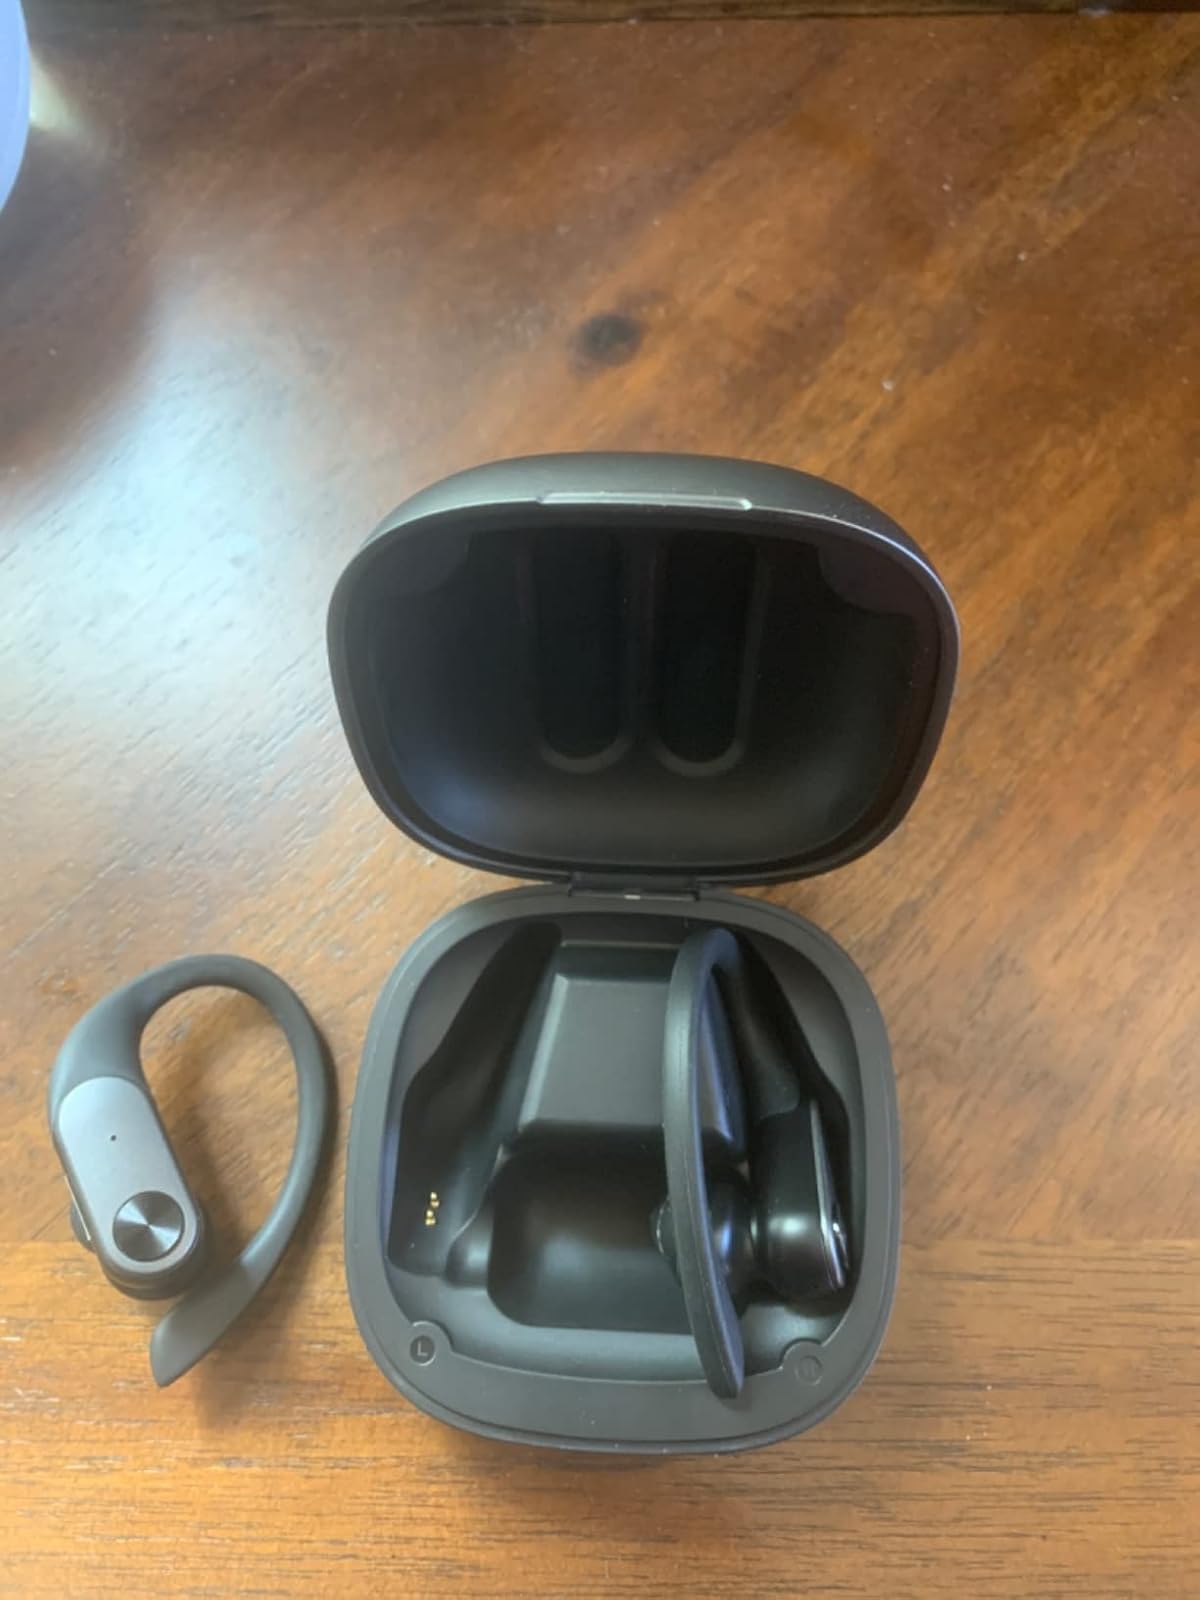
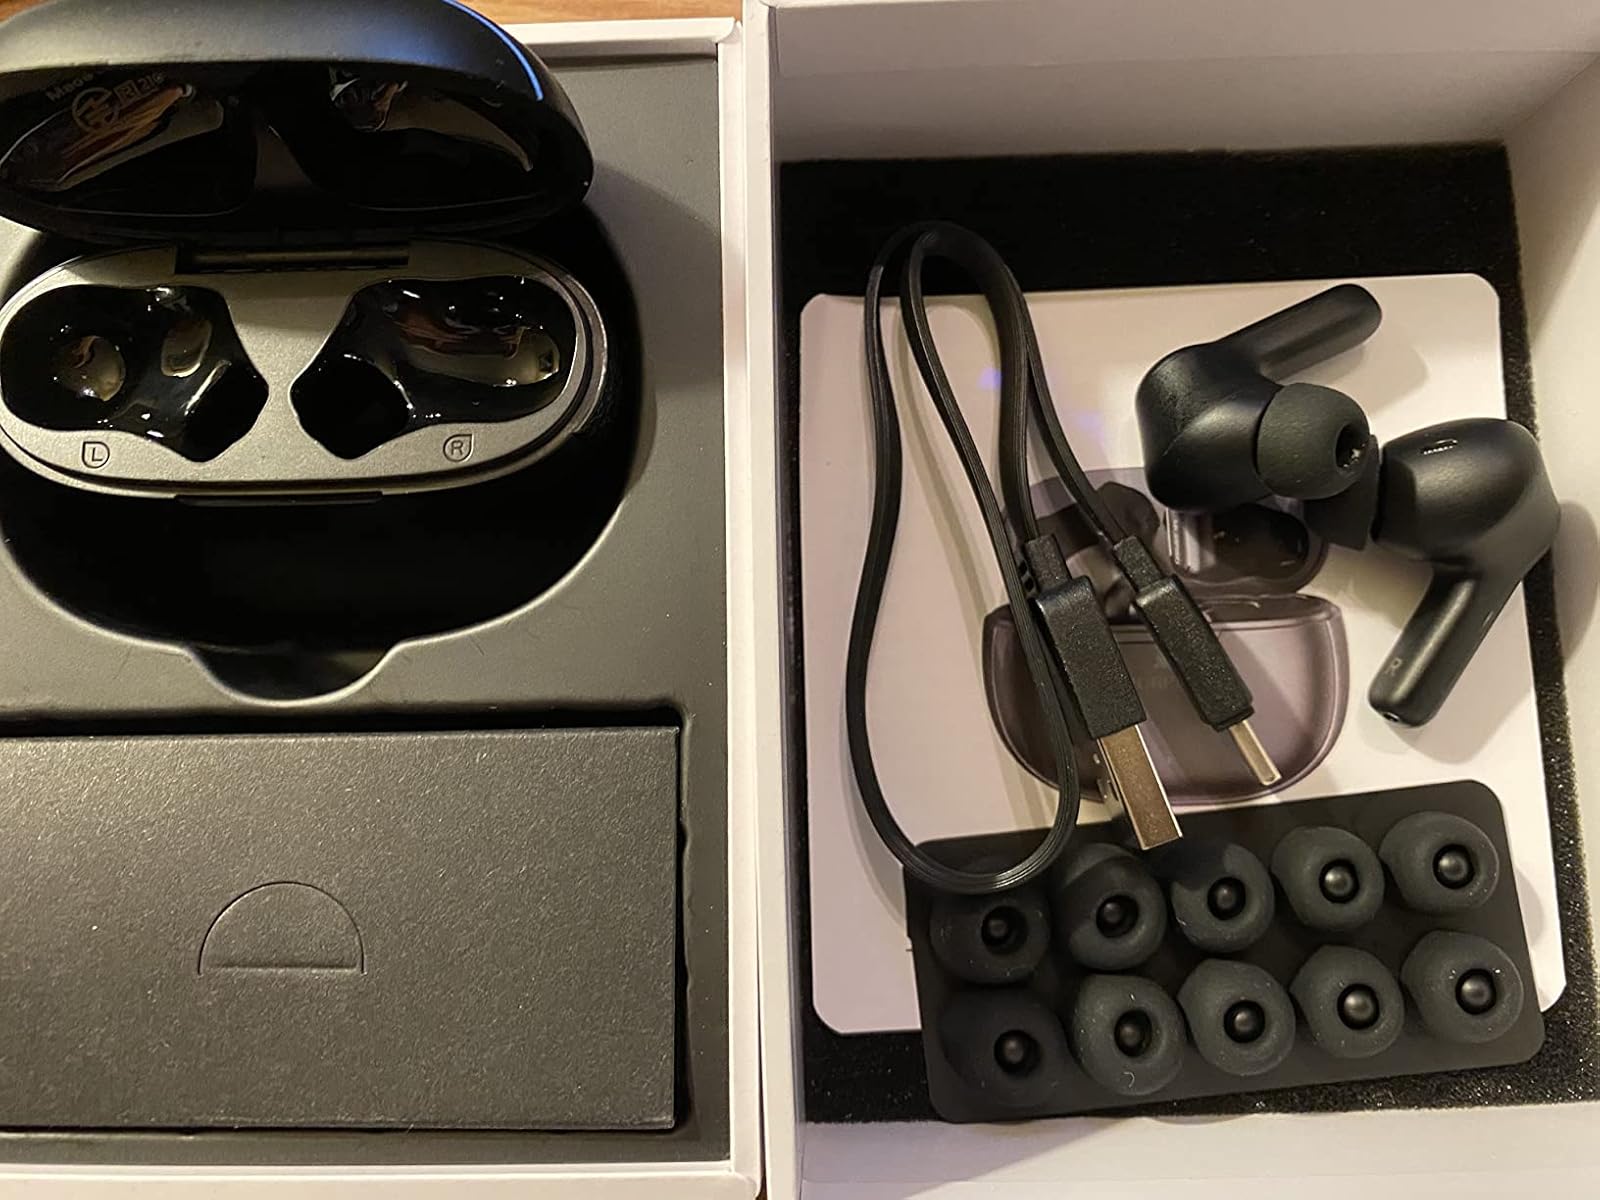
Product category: earbuds
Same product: no